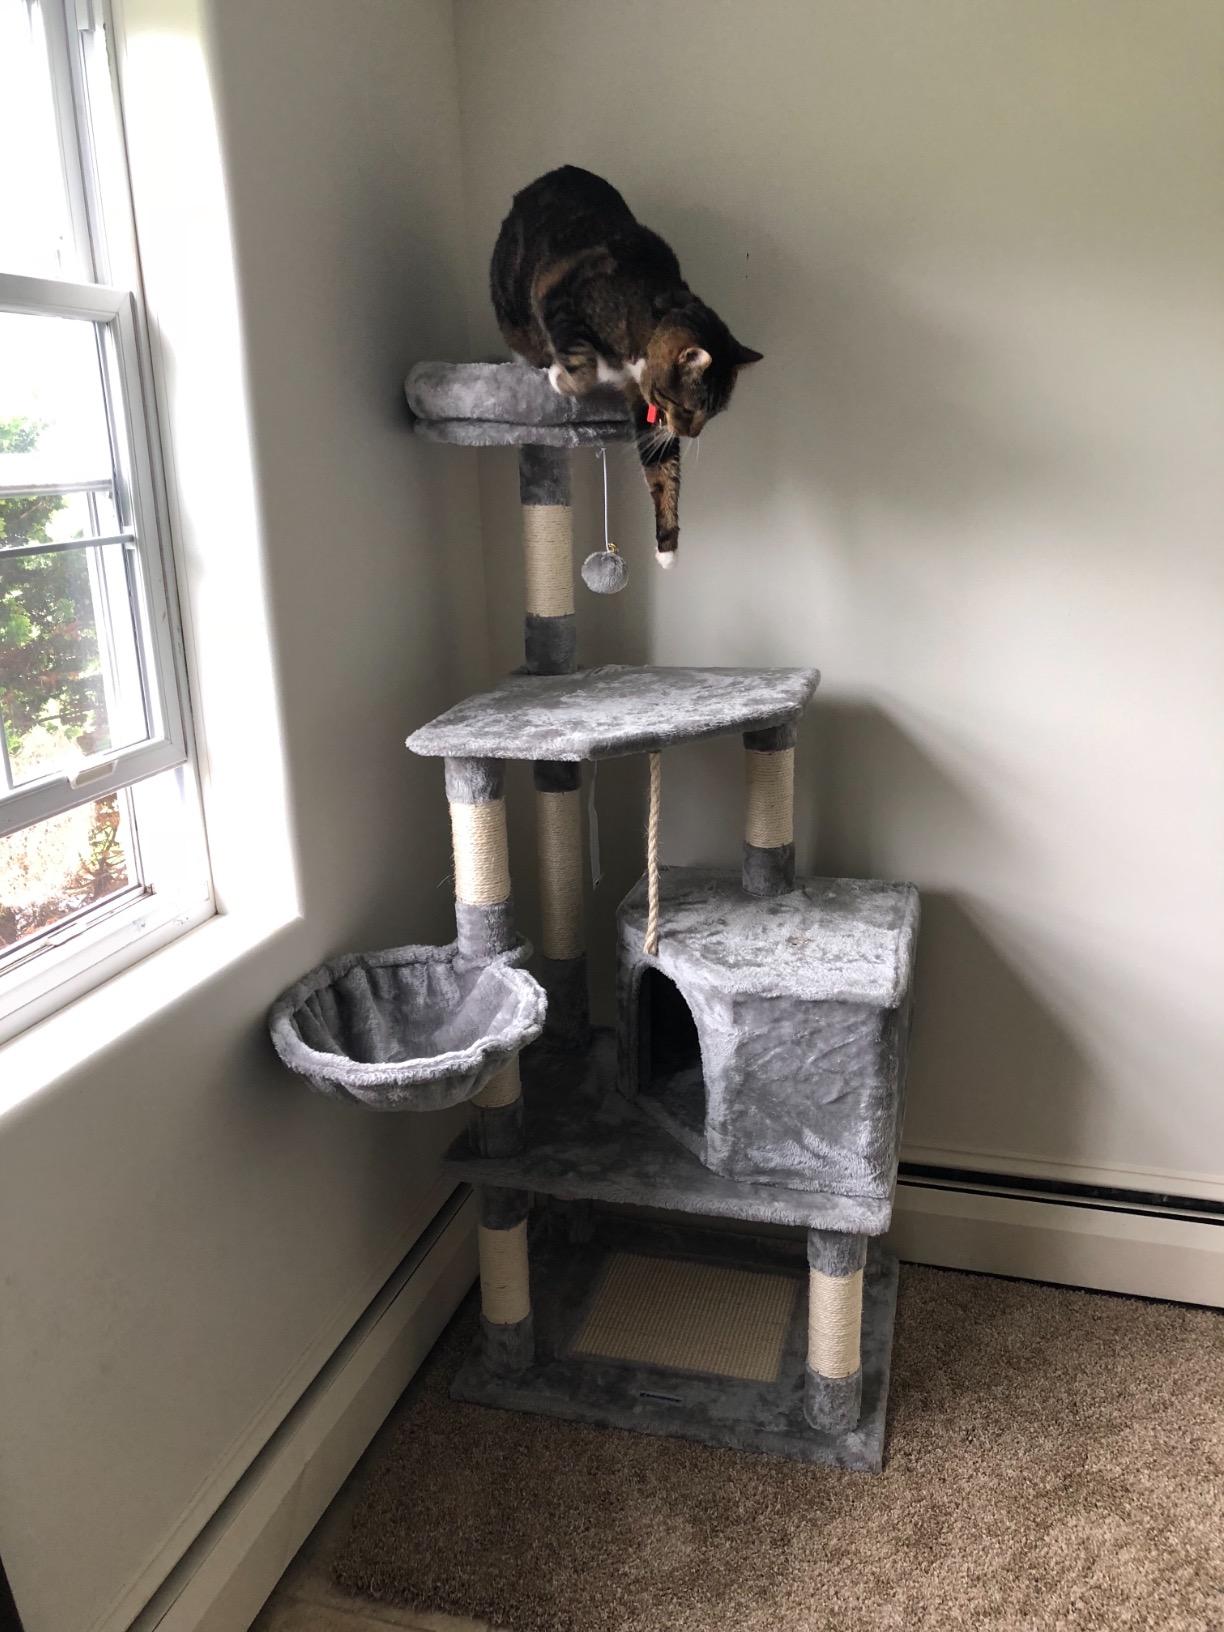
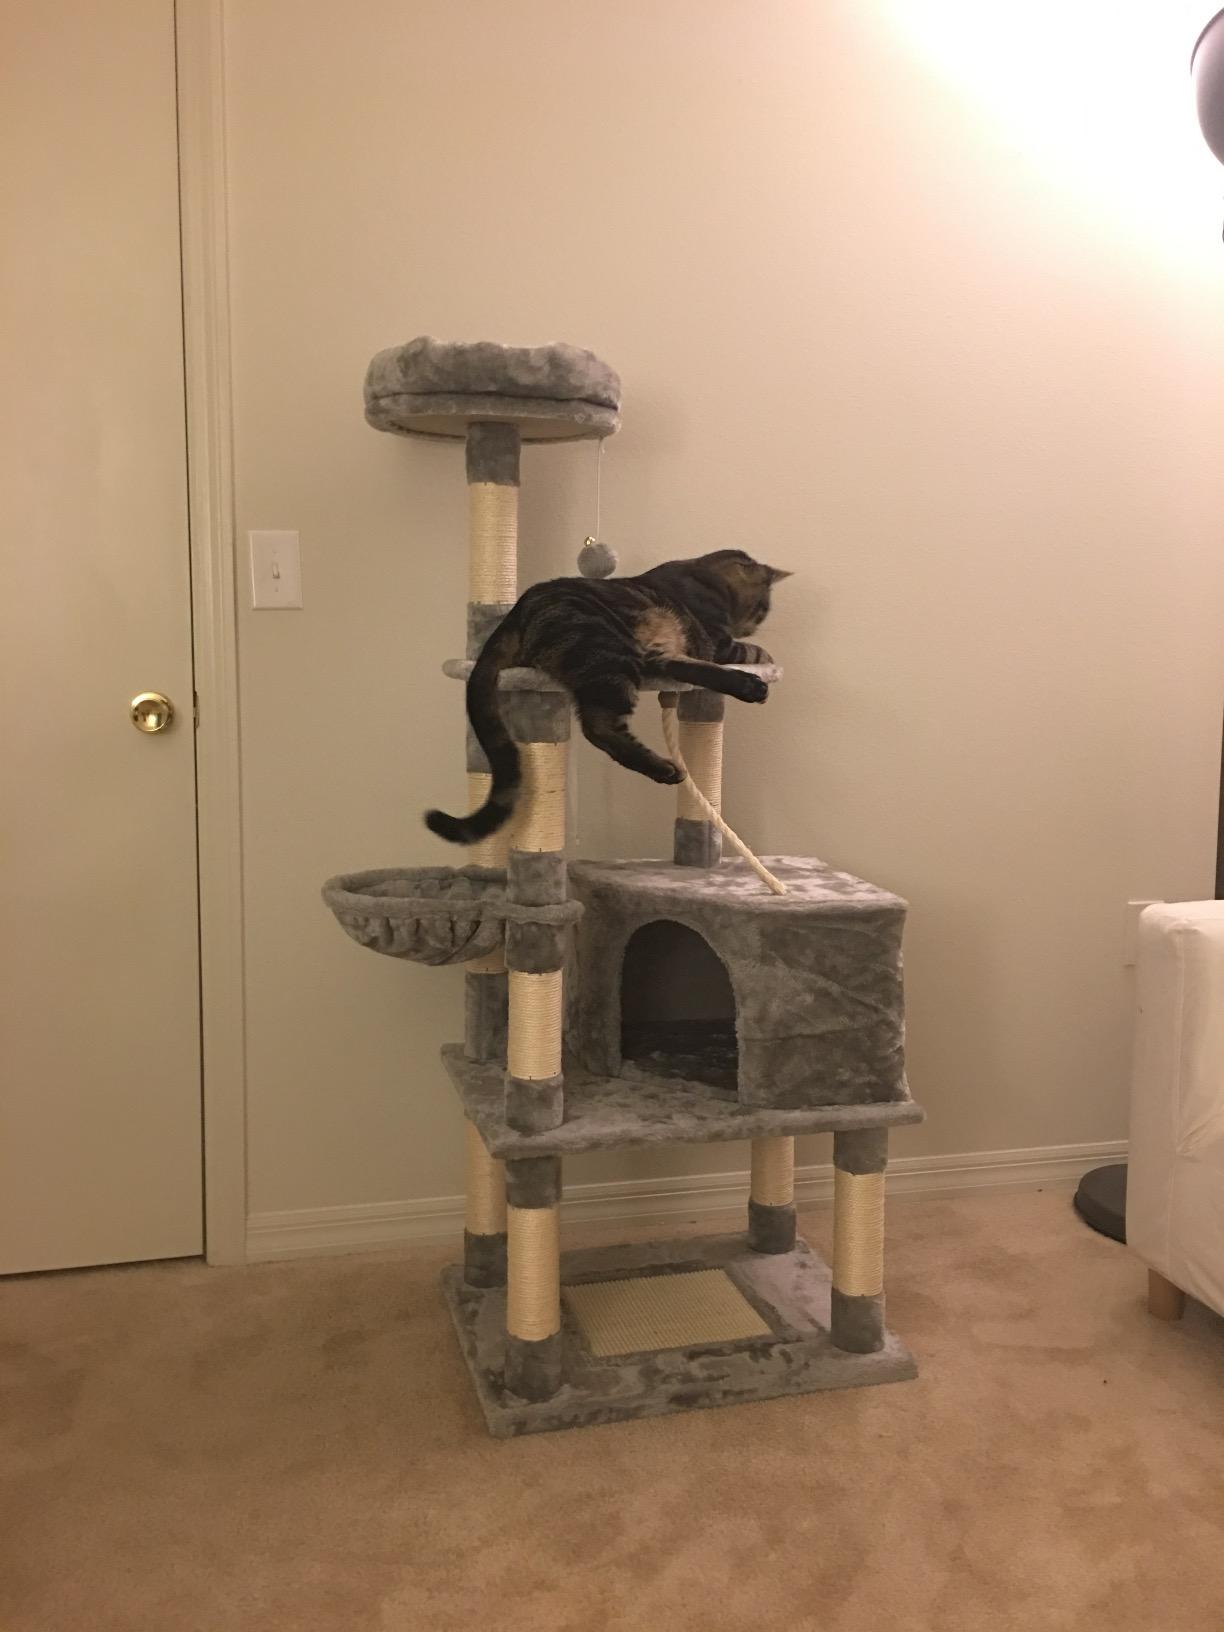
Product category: items_cat tree
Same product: yes